Pembrokeshire Coast National Park

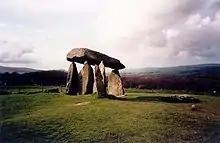
Pentre Ifan

The National Park includes many sites (such as ) of historic and archaeological importance and areas which are of national or international nature conservation significance in their own right, including 7 Special Areas of Conservation, a Marine Nature Reserve, 6 national nature reserves and 75 Sites of Special Scientific Interest.